Aptian

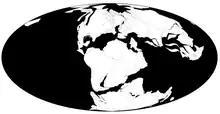
Palaeogeography of the Earth in Aptian.

The Aptian is an age in the geologic timescale or a stage in the stratigraphic column. It is a subdivision of the Early or Lower Cretaceous Epoch or Series and encompasses the time from 121.4 ± 1.0 Ma to 113.0 ± 1.0 Ma (million years ago), approximately. The Aptian succeeds the Barremian and precedes the Albian, all part of the Lower/Early Cretaceous.